Five (2016 film)

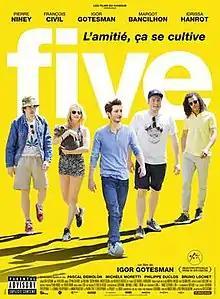
Theatrical release poster

Five is a 2016 French comedy film, written and directed by Igor Gotesman and starring Pierre Niney.